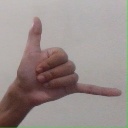
अक्षर: द